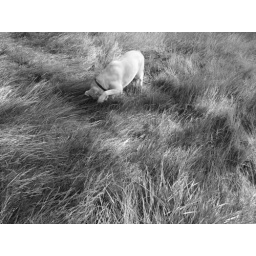
Sonny boy in the grass